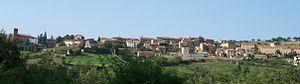
Lumbreras est une commune de la communauté autonome de La Rioja, en Espagne.